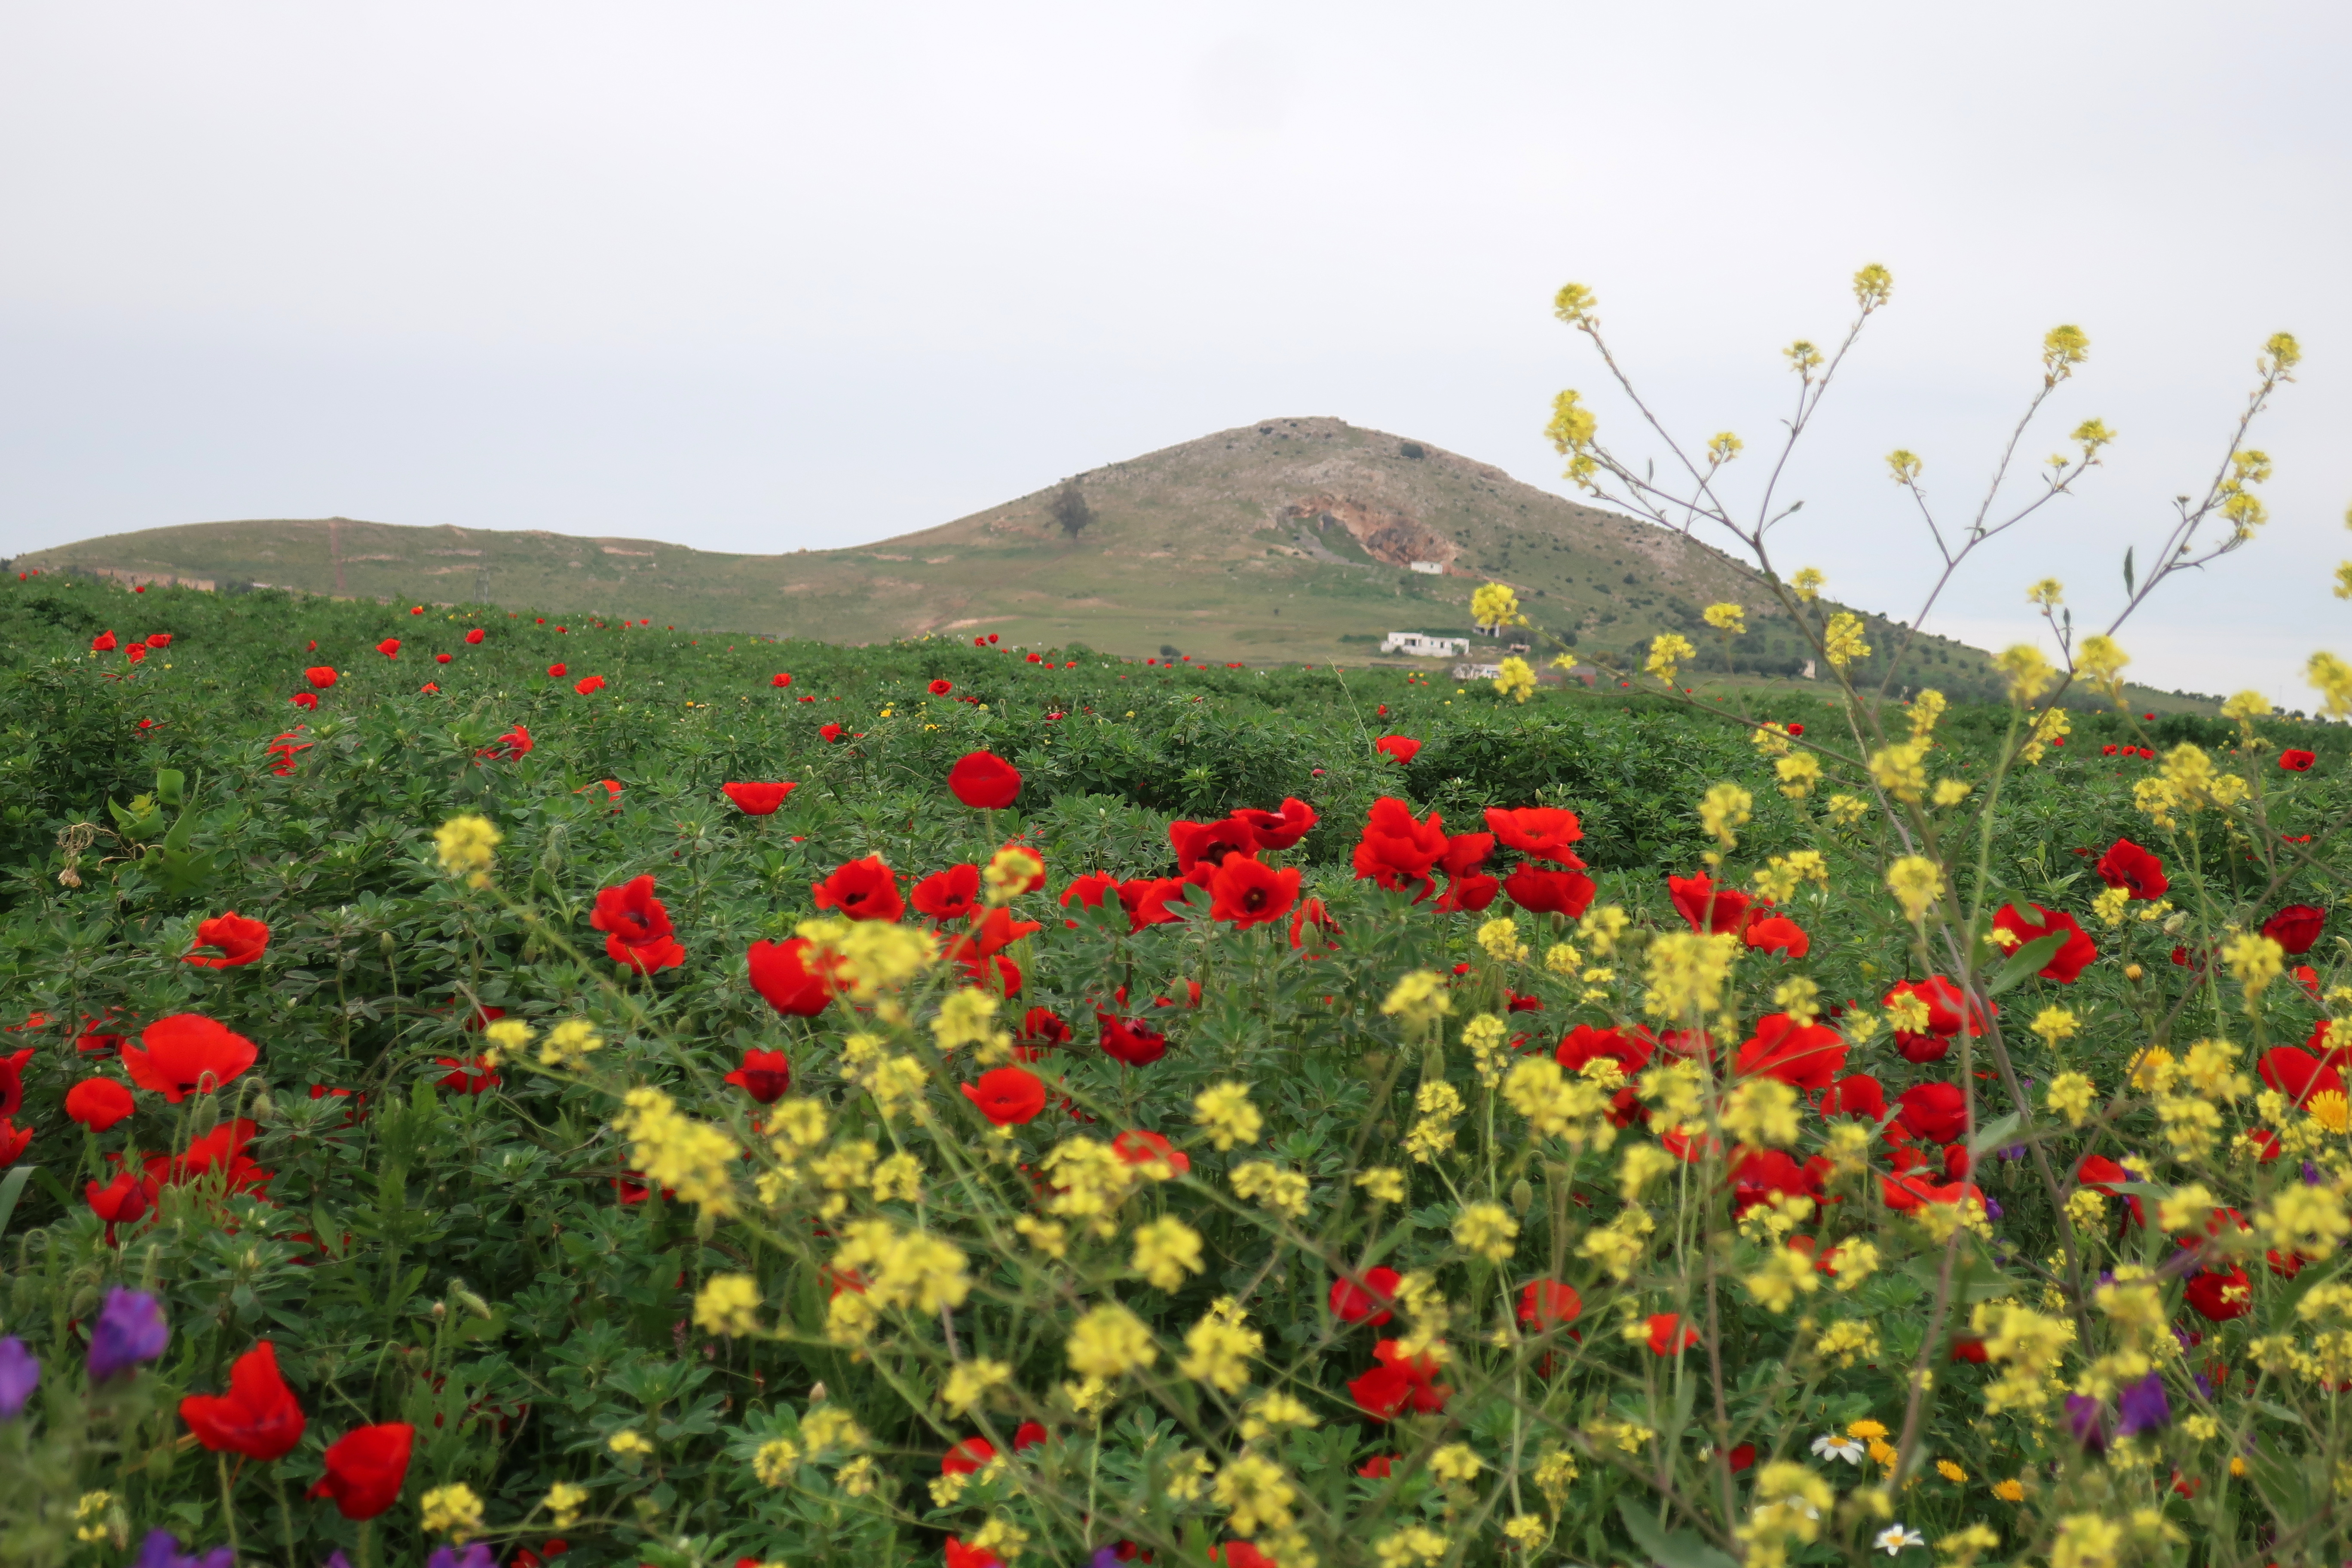
nature, prairies, verdure, flower, sky, plant, plant community, mountain, petal, natural landscape, People in nature, grass, agriculture, herbaceous plant, landscape, grassland, groundcover, plain, flowering plant, corn poppy, meadow, grass family, hill, prairie, Forb, annual plant, field, slope, plantation, steppe, wildflower, cloud, crop, plant stem, coquelicot, poppy family, shrubland, shrub, poppy, farm, rose family, pasture, chaparral